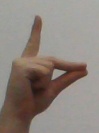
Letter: ta